Robert Fish (shipbuilder)

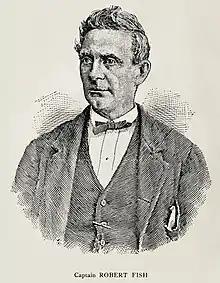

Robert "Bob" Fish (1812January 18, 1883) was known as the oldest and most successful of the 19th-century American yacht modelers and shipbuilders. He was well known for remodeling of the "Sappho" that won 3 successive international races.